Question: Please indicate a possible affordance area of the drag_suitcase that can be used for holding with hands
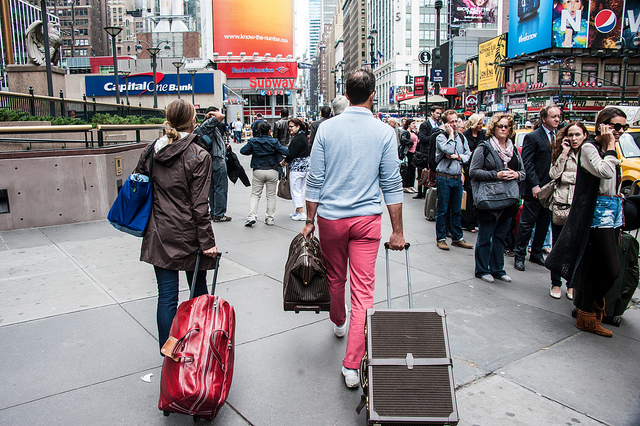
Answer: [377.5, 232, 417.5, 255]